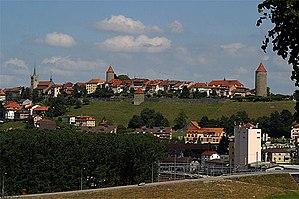
Le district de la Glâne est un des sept districts du canton de Fribourg en Suisse. Son chef-lieu est Romont. Son nom vient de la rivière homonyme.
Romont est une localité et une commune suisse du canton de Fribourg, située dans le district de la Glâne dont elle est le chef-lieu.